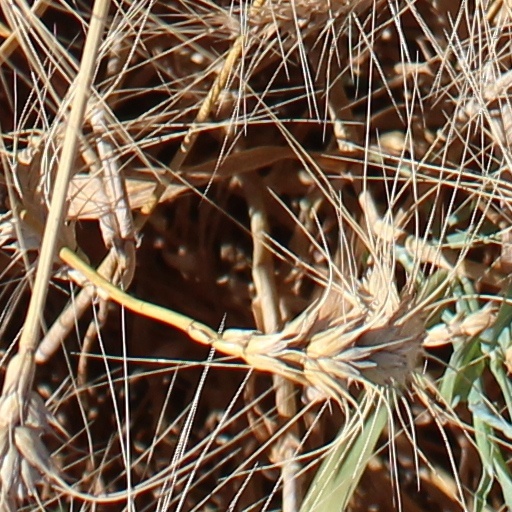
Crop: wheat